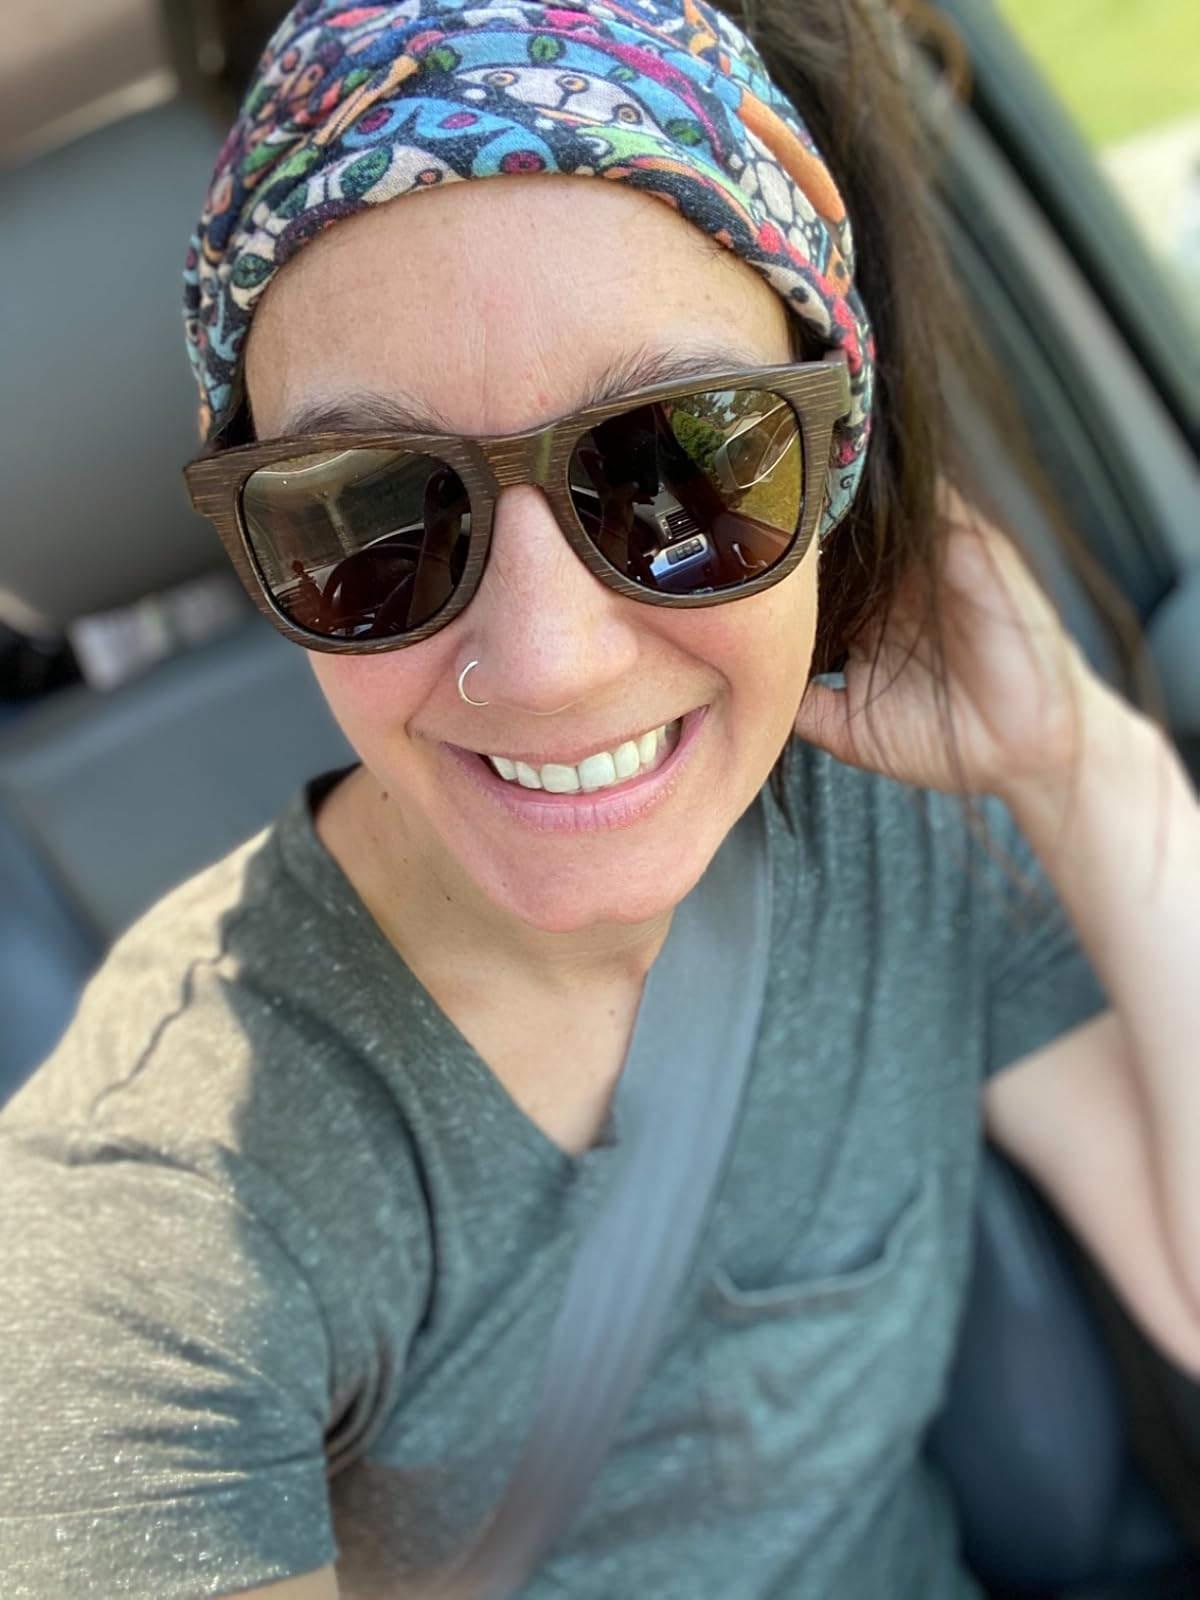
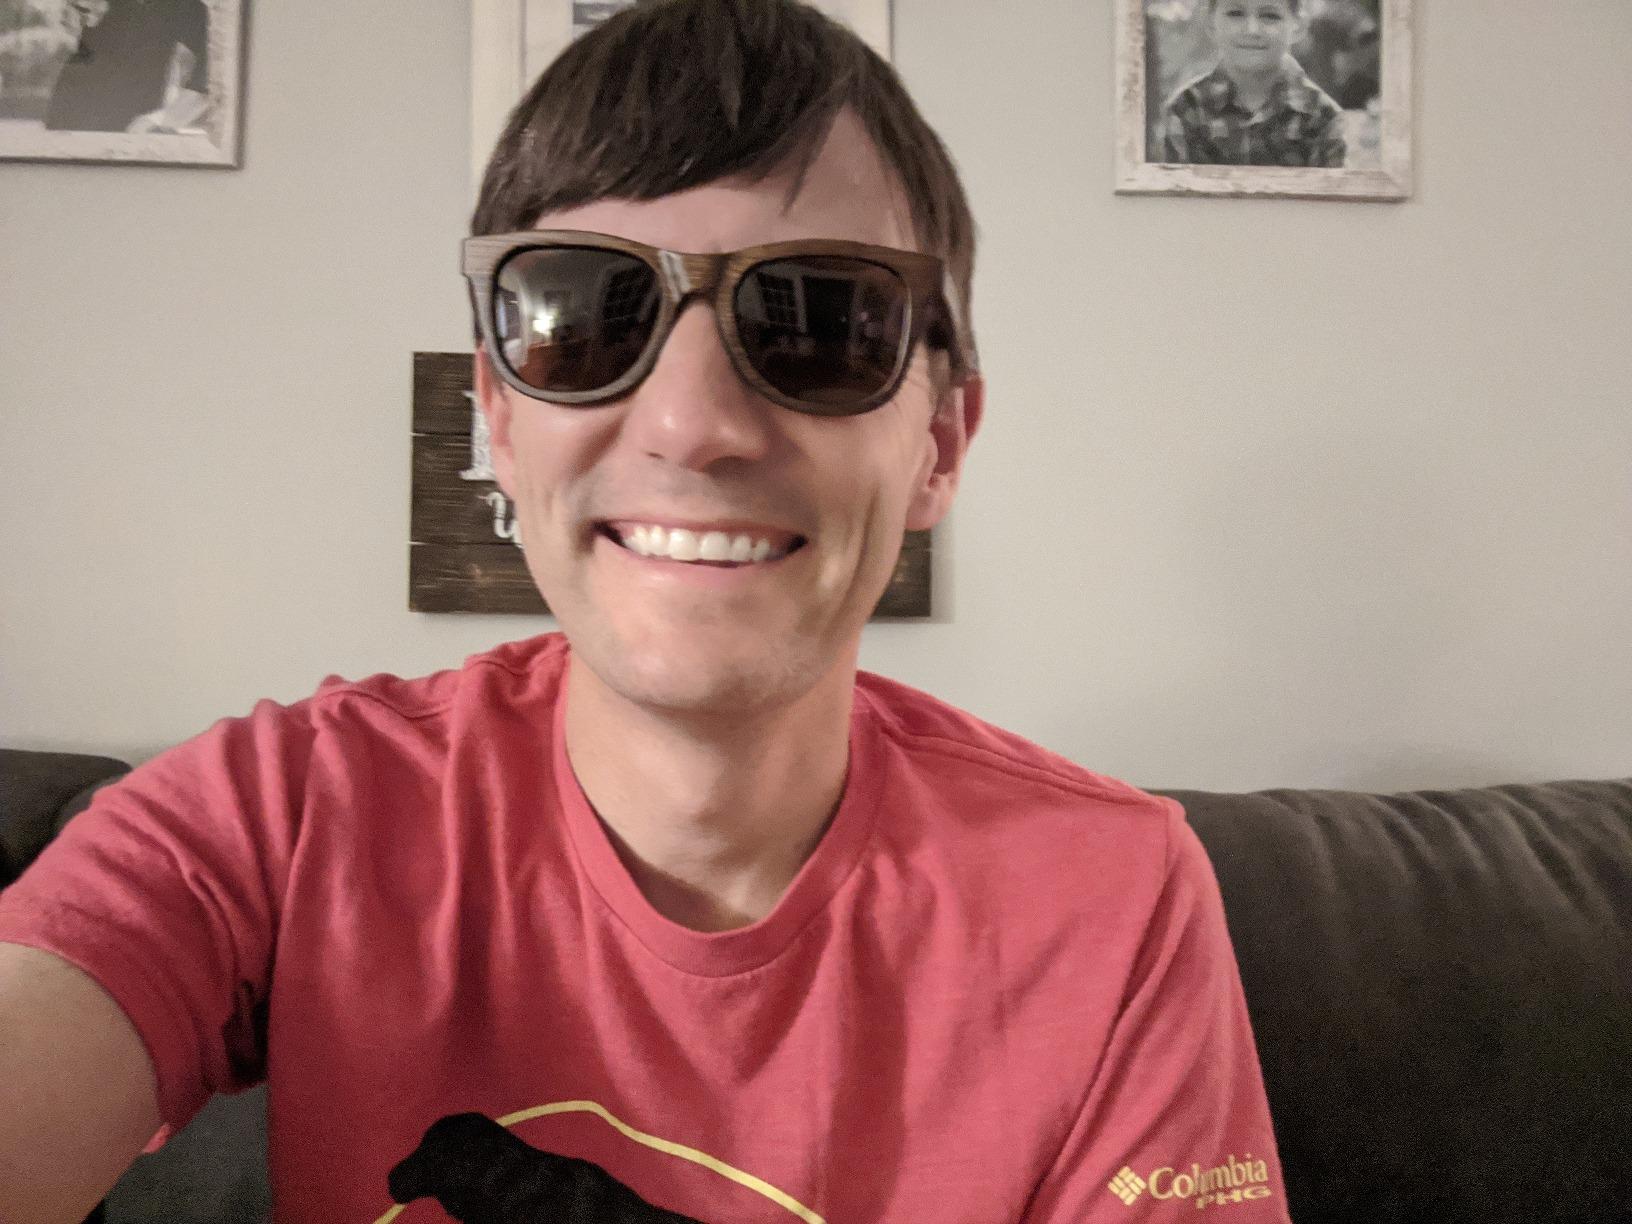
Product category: accessories_sunglasses
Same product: yes